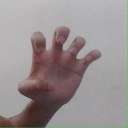
अक्षर: झ